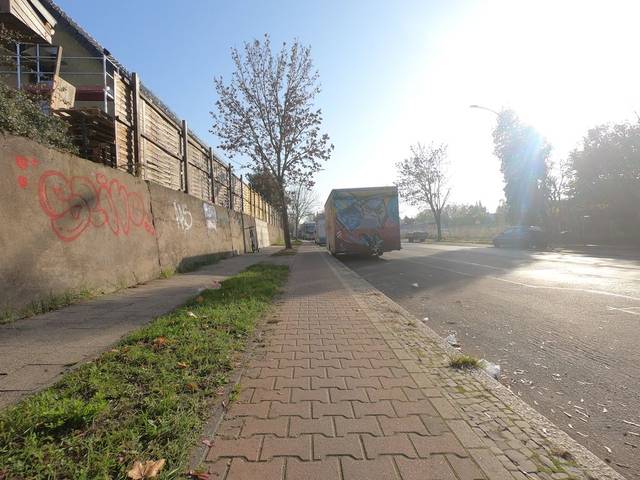
Region: Germany
Coordinates: 52.564, 13.45